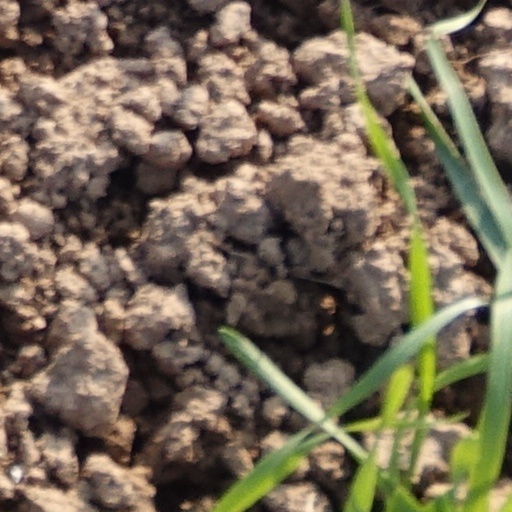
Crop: wheat